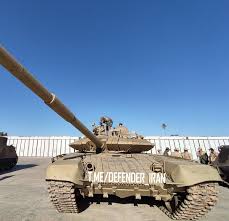
Label: Air Defense